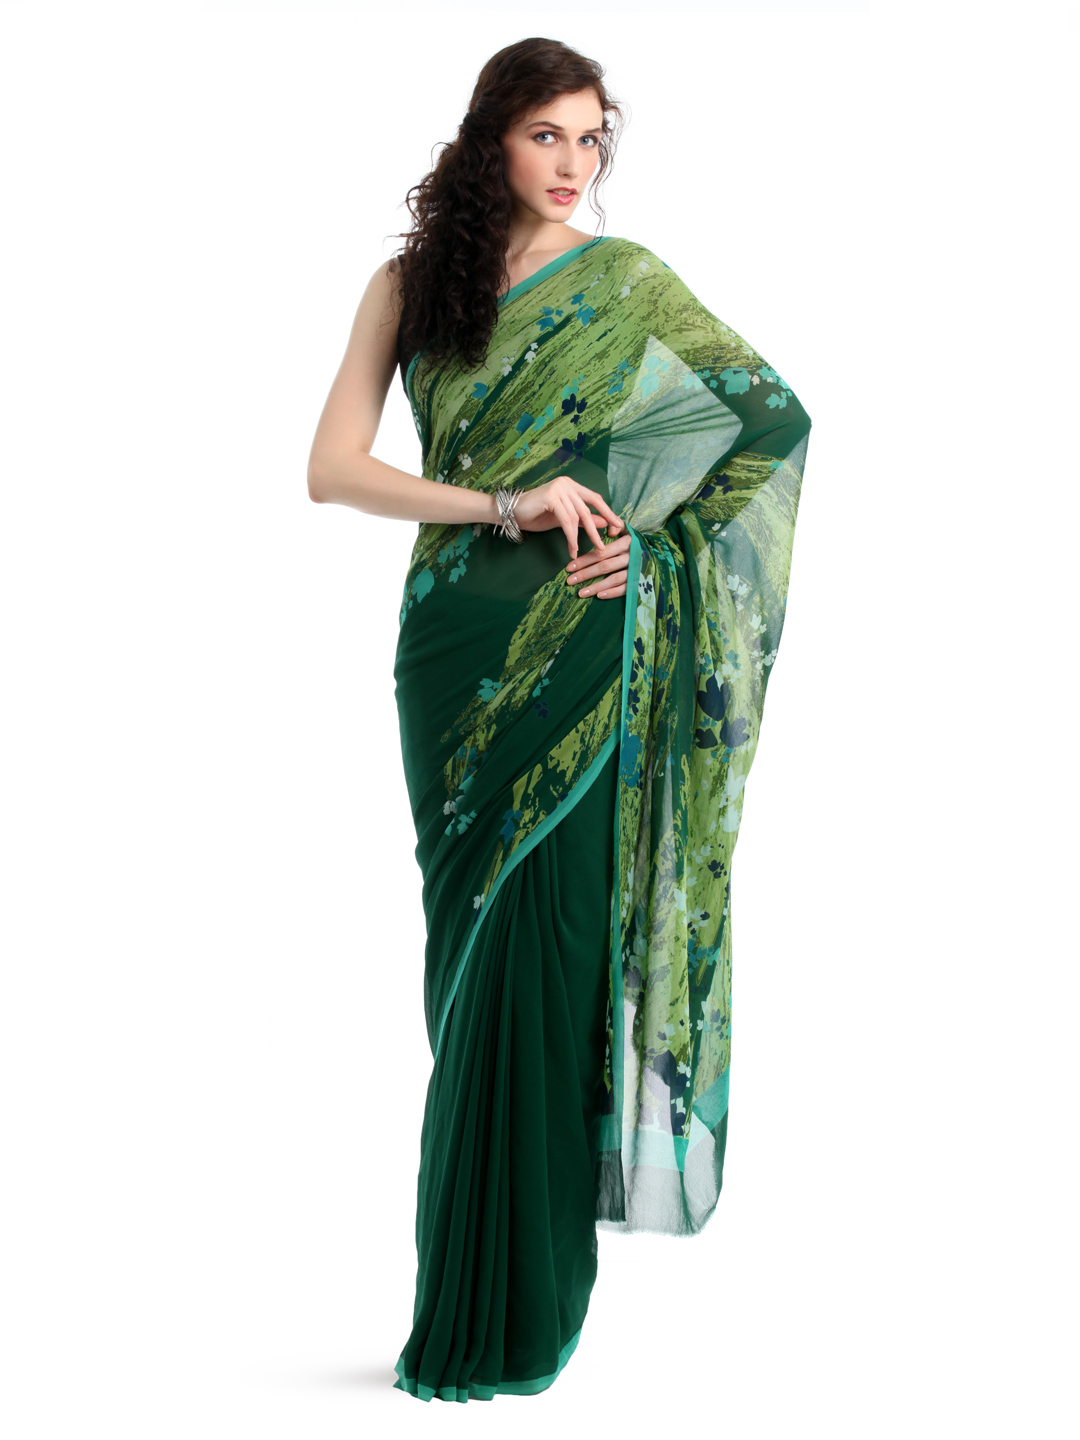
Satya Paul Green Saree
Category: Free Items / Free Gifts / Free Gifts
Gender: Women
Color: Green
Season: Summer 2012
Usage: Ethnic